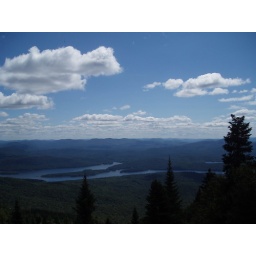
another view of indian lake from smoky mountain in the adirondacks